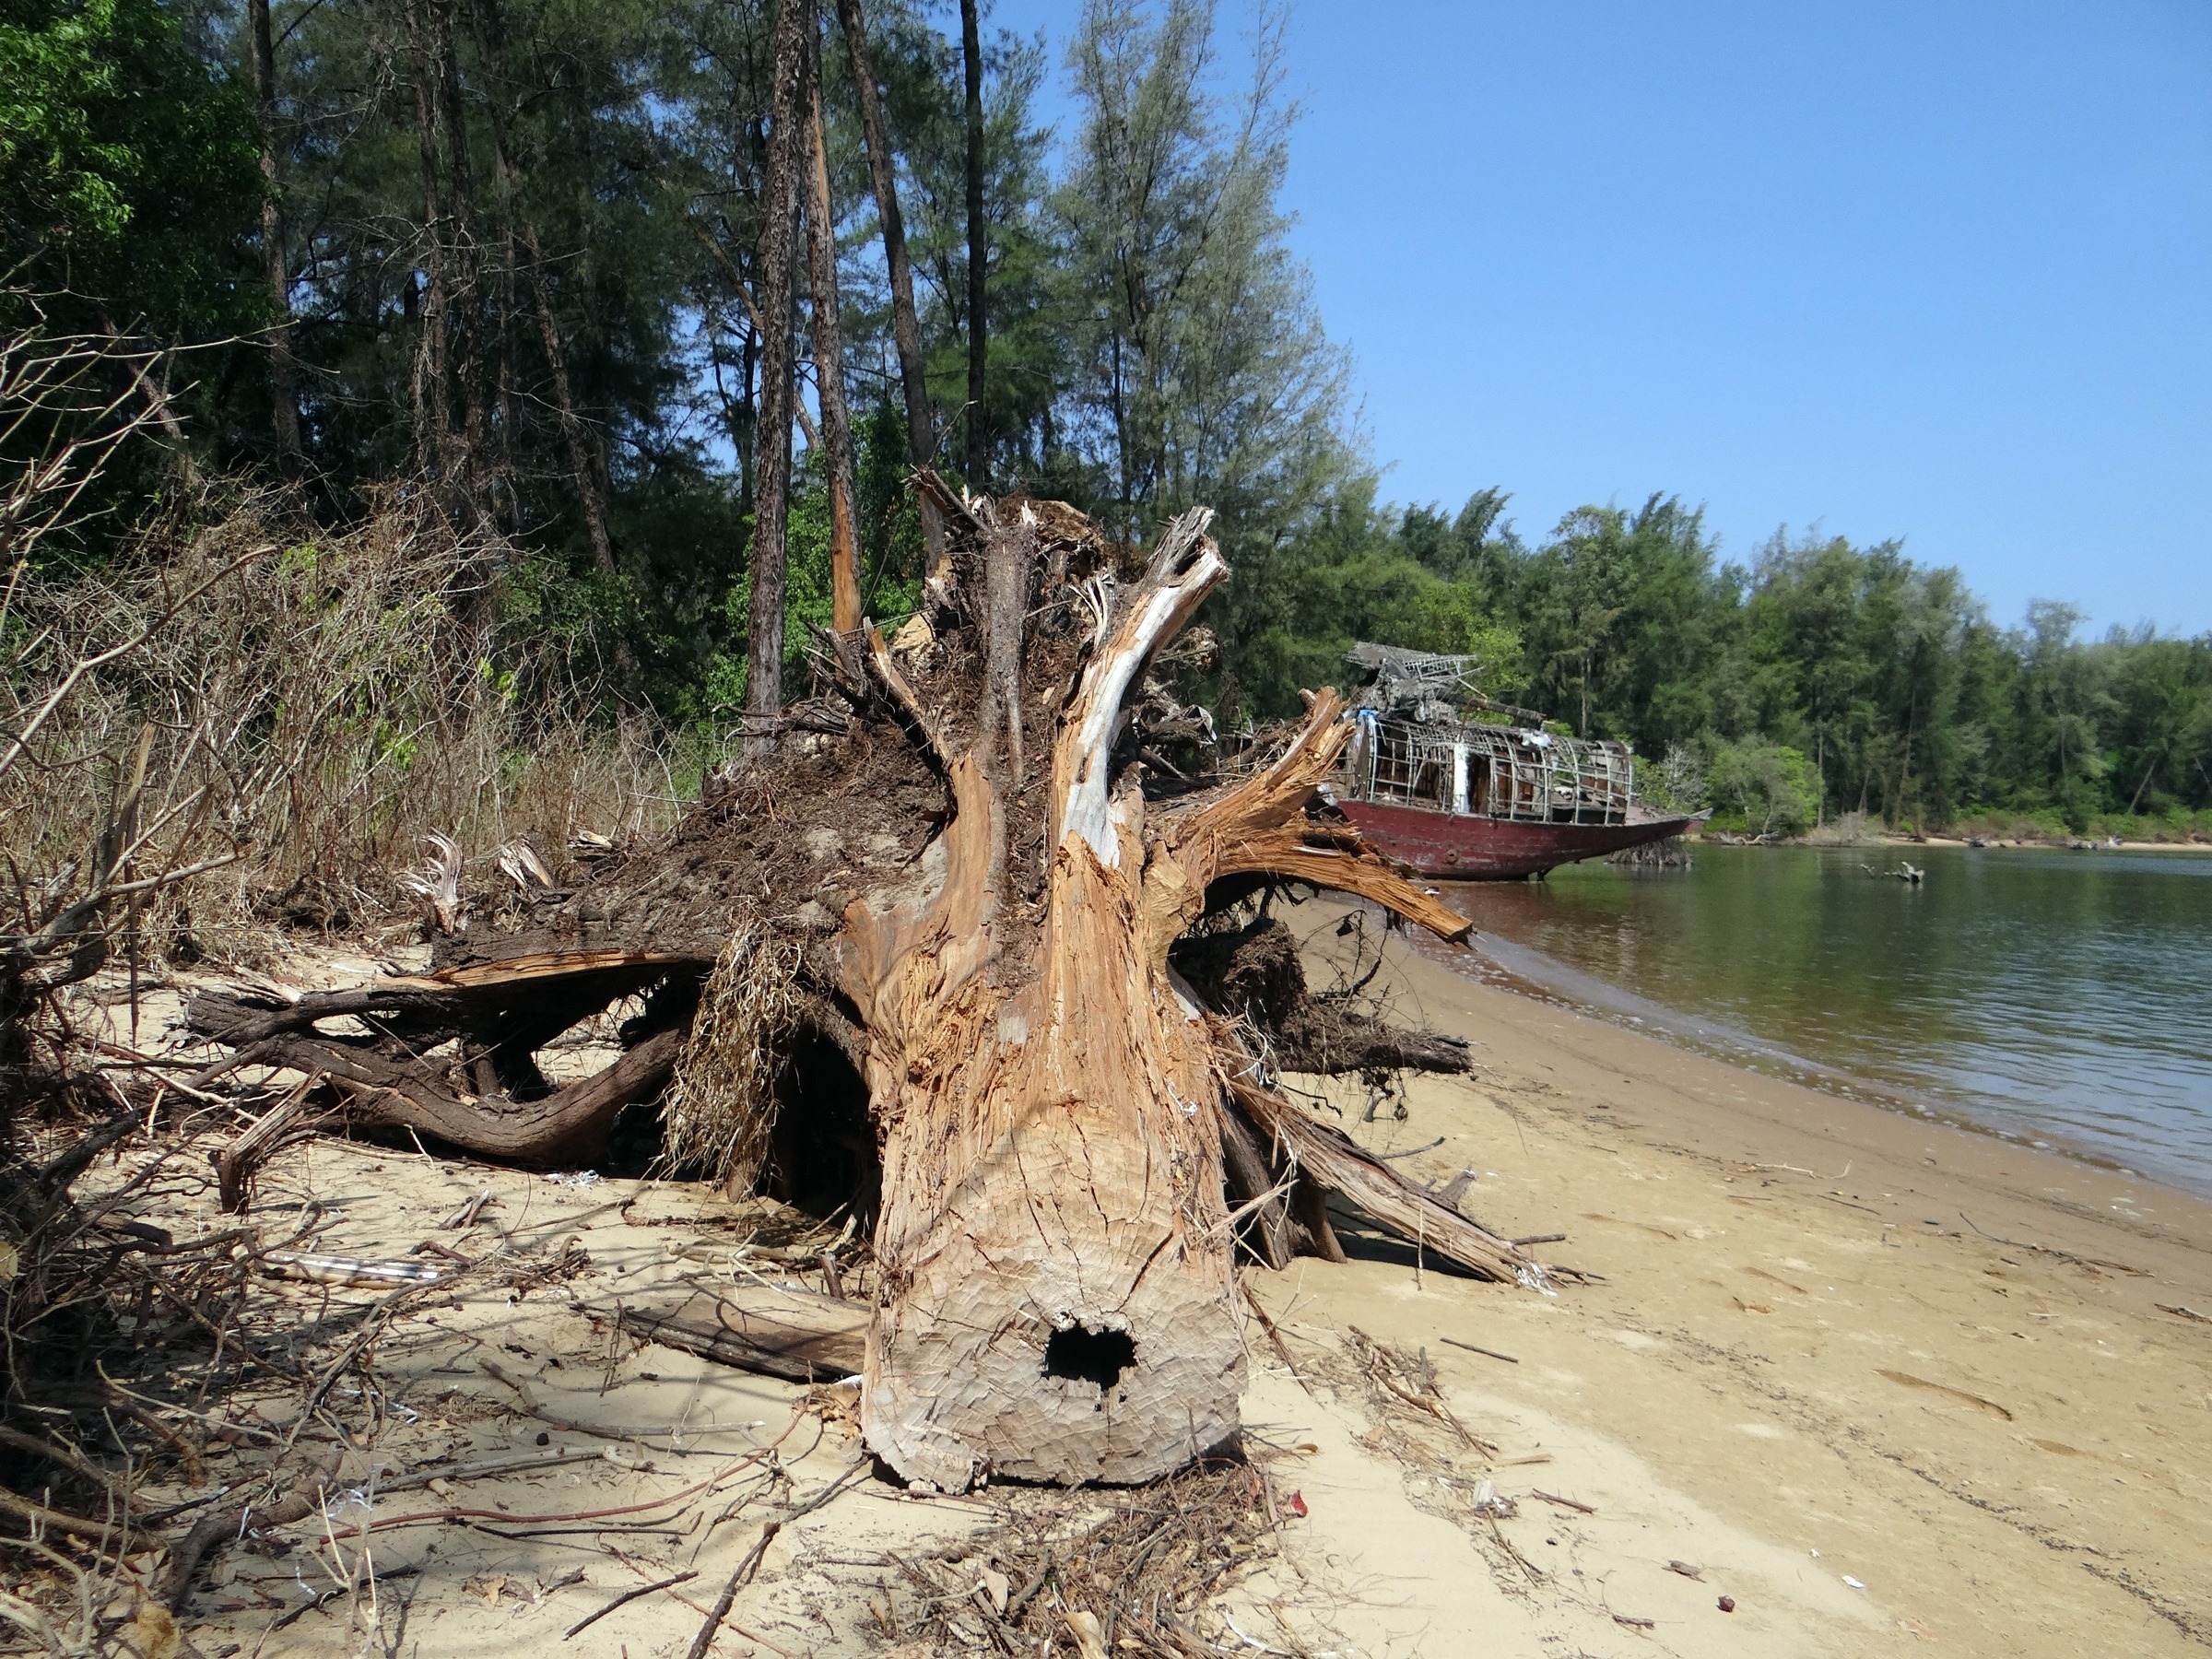
driftwood, tree, water, forest, plant, wood, river, tree trunk, bank, fallen, india, estuary, kali, karwar